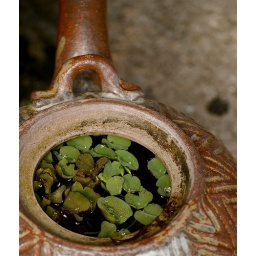
water plants growing in a large, old tea pot